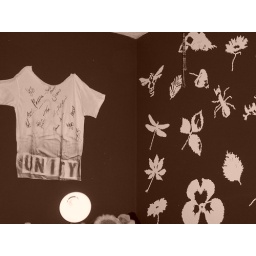
The walls above my bed